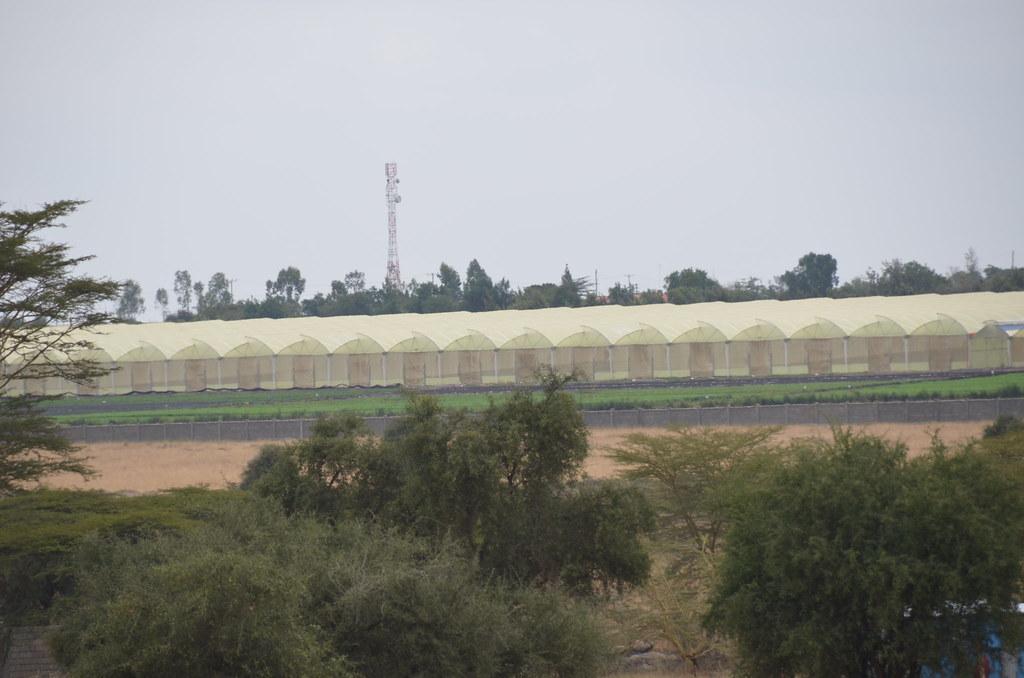
Panaonekana hapa kilimo cha viwanda ambayo hutumika kufanyia mimea au kupandia mimea kama vile  nyanya na menginezo tu ambazo hutumika katika aina ya kilimo hii.